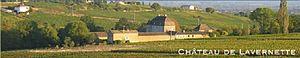
Panoramique du Chateau de Lavernette
Le château de Lavernette est situé à Leynes, en Saône-et-Loire, à la frontière du Mâconnais et du Beaujolais.